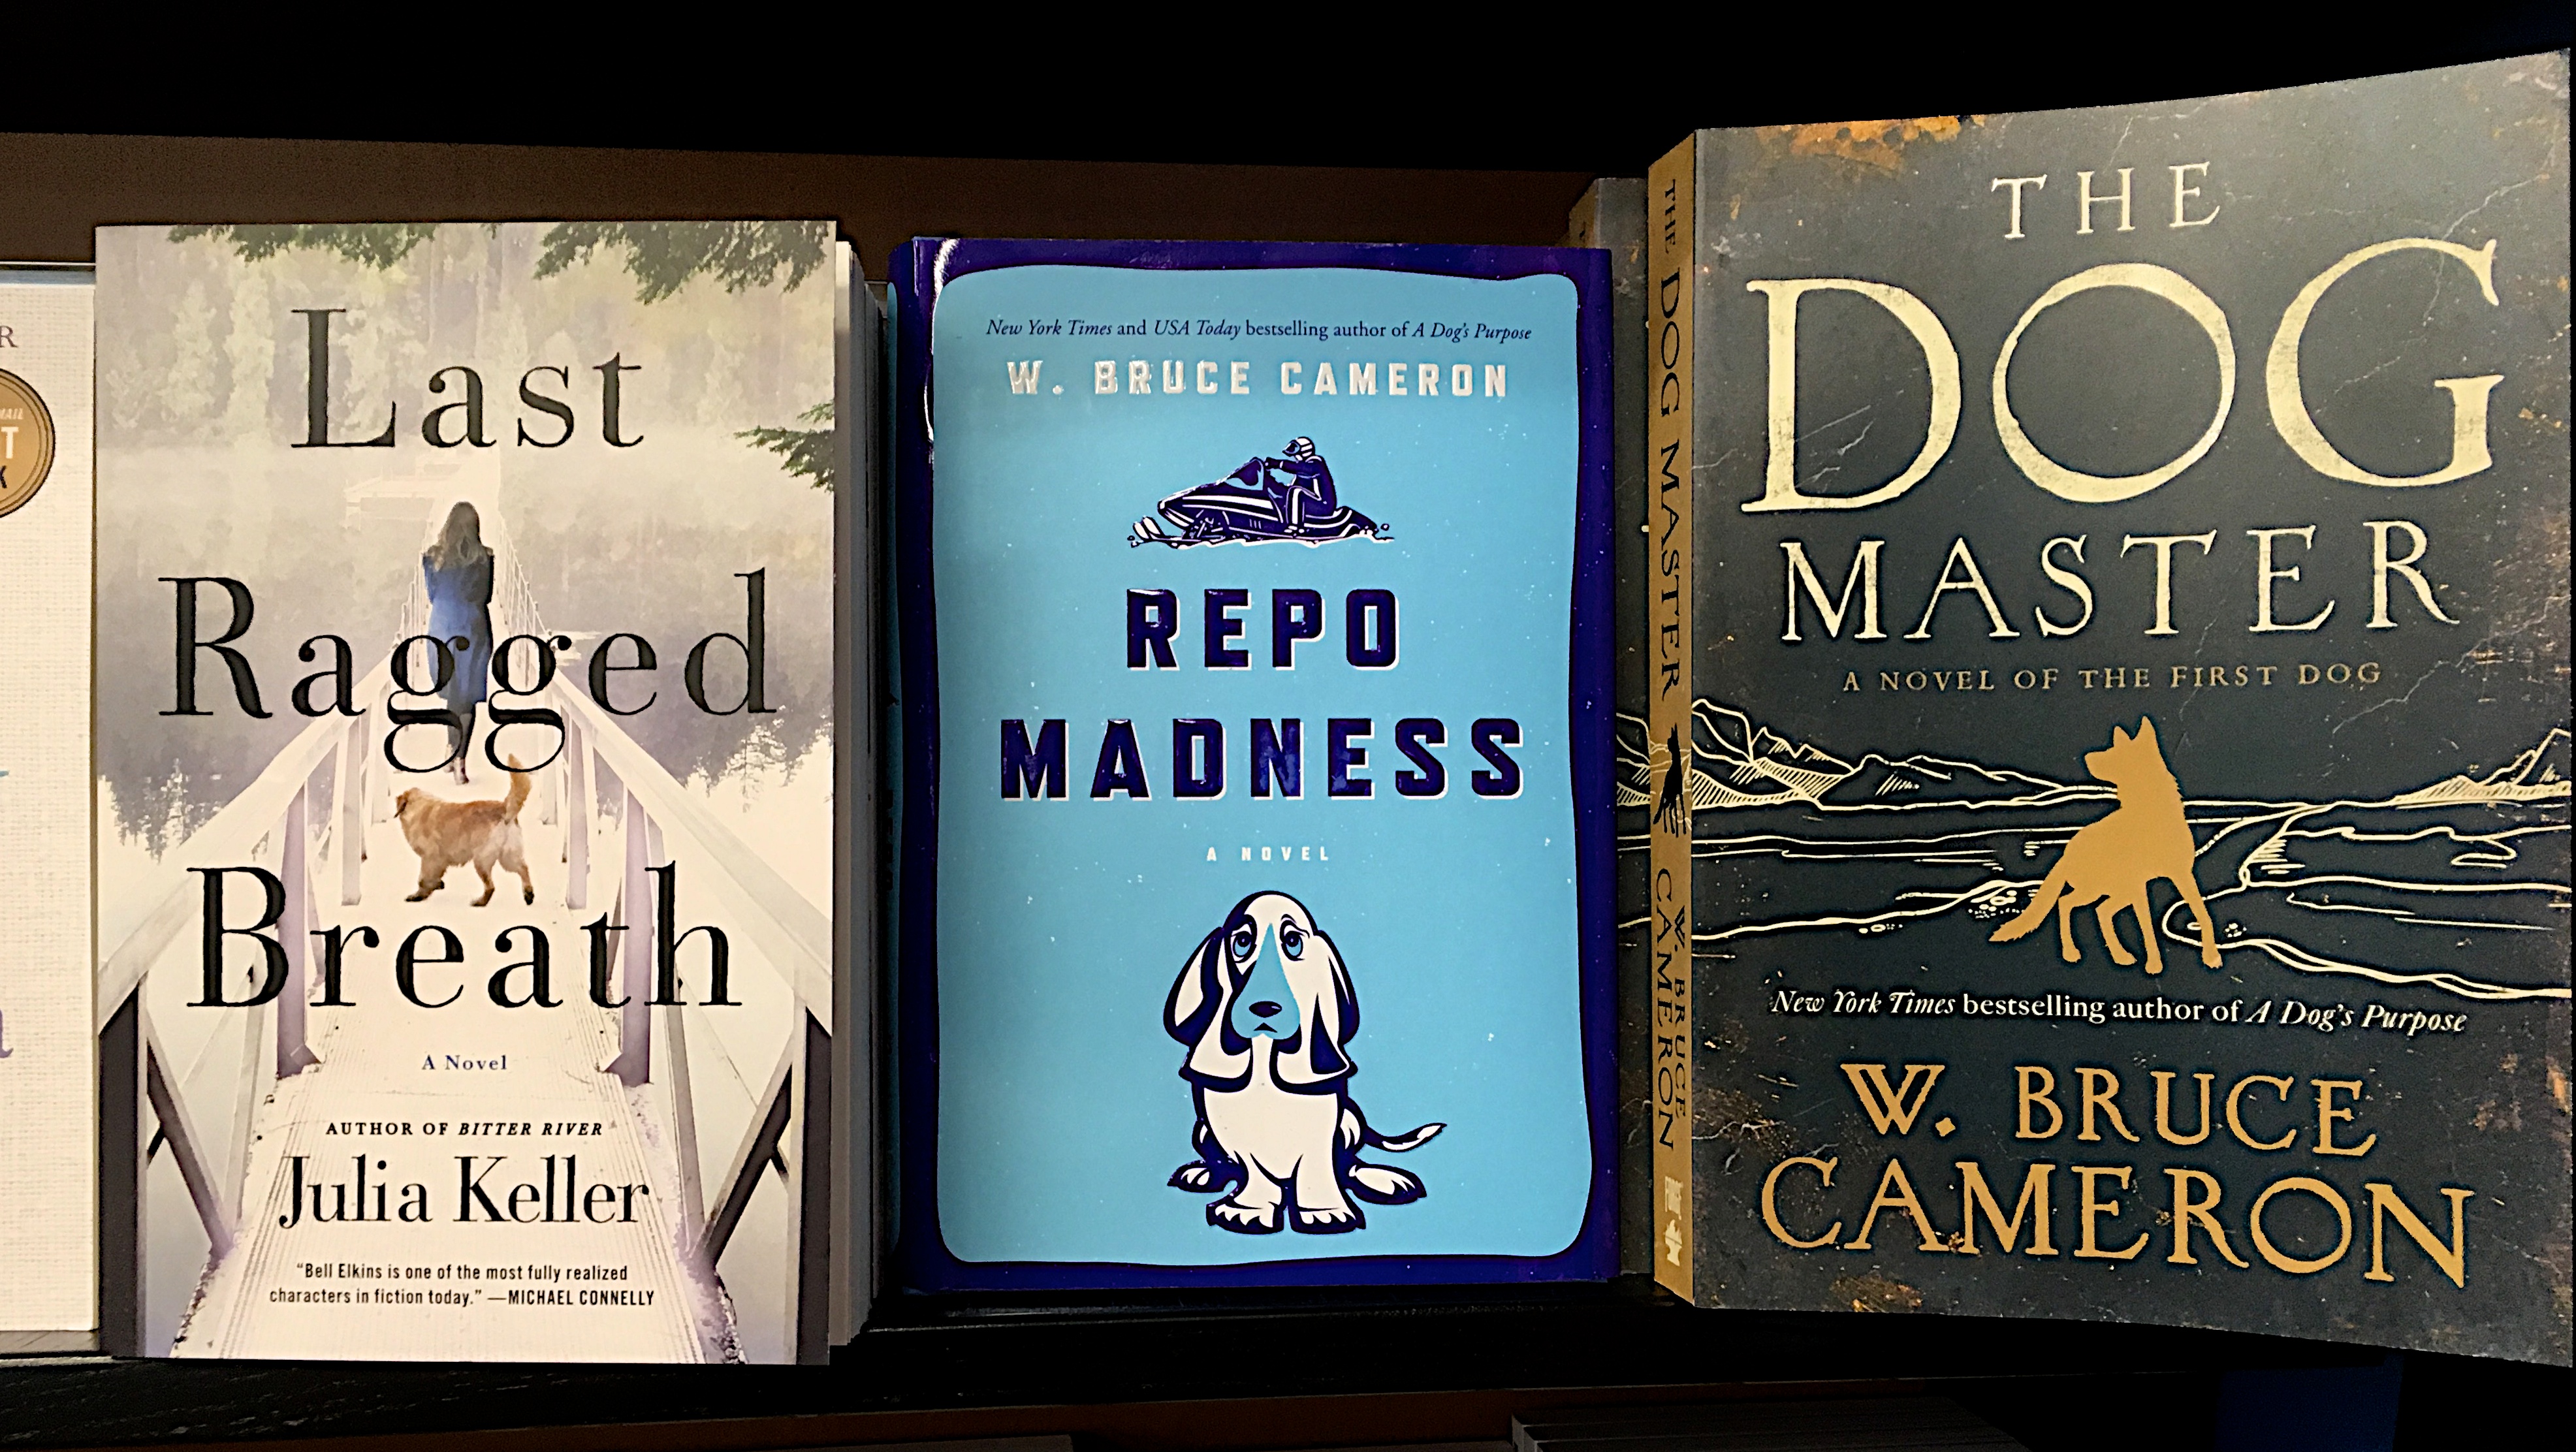
advertising, banner, brand, poster, distilled beverage